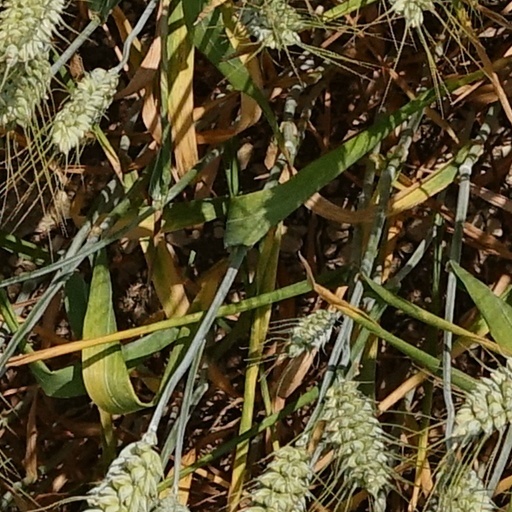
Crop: wheat